Diego Garcia

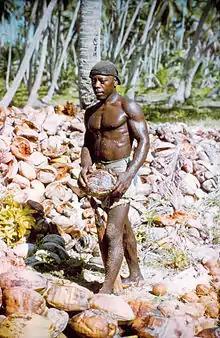
An unnamed Chagossian photographed by a US National Geodetic Survey team in 1971

The Sebastian Cabot map (Antwerp 1544) shows a number of islands to the south which may be the Mascarene Islands. The first map which identifies and names ""Los Chagos"" (in about the right position) is that of Pierre Desceliers (Dieppe 1550), although Diego Garcia is not named. An island called "Don Garcia" appears on the of Abraham Ortelius (Antwerp 1570), together with "Dos Compagnos", slightly to the north. It may be the case that "Don Garcia" was named after Garcia de Noronha, although no evidence exists to support this. The island is also labelled "Don Garcia" on Mercator's "Nova et Aucta Orbis Terrae Descriptio ad Usum Navigatium Emendate" (Duisburg 1569). However, on the of Jodocus Hondius (London 1589), "Don Garcia" mysteriously changes its name to "I. de Dio Gratia", while the "I. de Chagues" appears close by.